Carl A. Finley

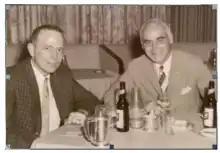
Carl A. Finley & Charlie O. Finley, 1962

Charlie O. Finley tried hard to keep the A's in Kansas City with their loyal fans, but due to outside forces, the team had no choice but to leave Kansas City in 1967. Oakland, California was the only place with a stadium ready to move into right away. The 1968 season was the team's first in Oakland, making it the city's first MLB team. With the A's move to Oakland in 1968, Carl & his daughter Nancy moved from Texas to Oakland so he could manage the business. He was a private and humble individual. In the off-season, he enjoyed teaching business law part-time at Laney College, in Oakland.